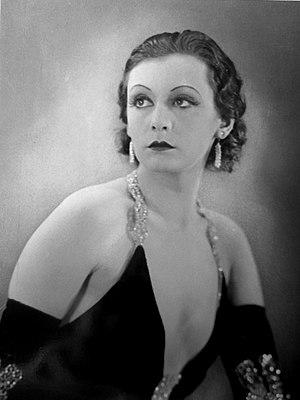
La Habanera est un film allemand réalisé par Detlef Sierck et sorti en 1937.